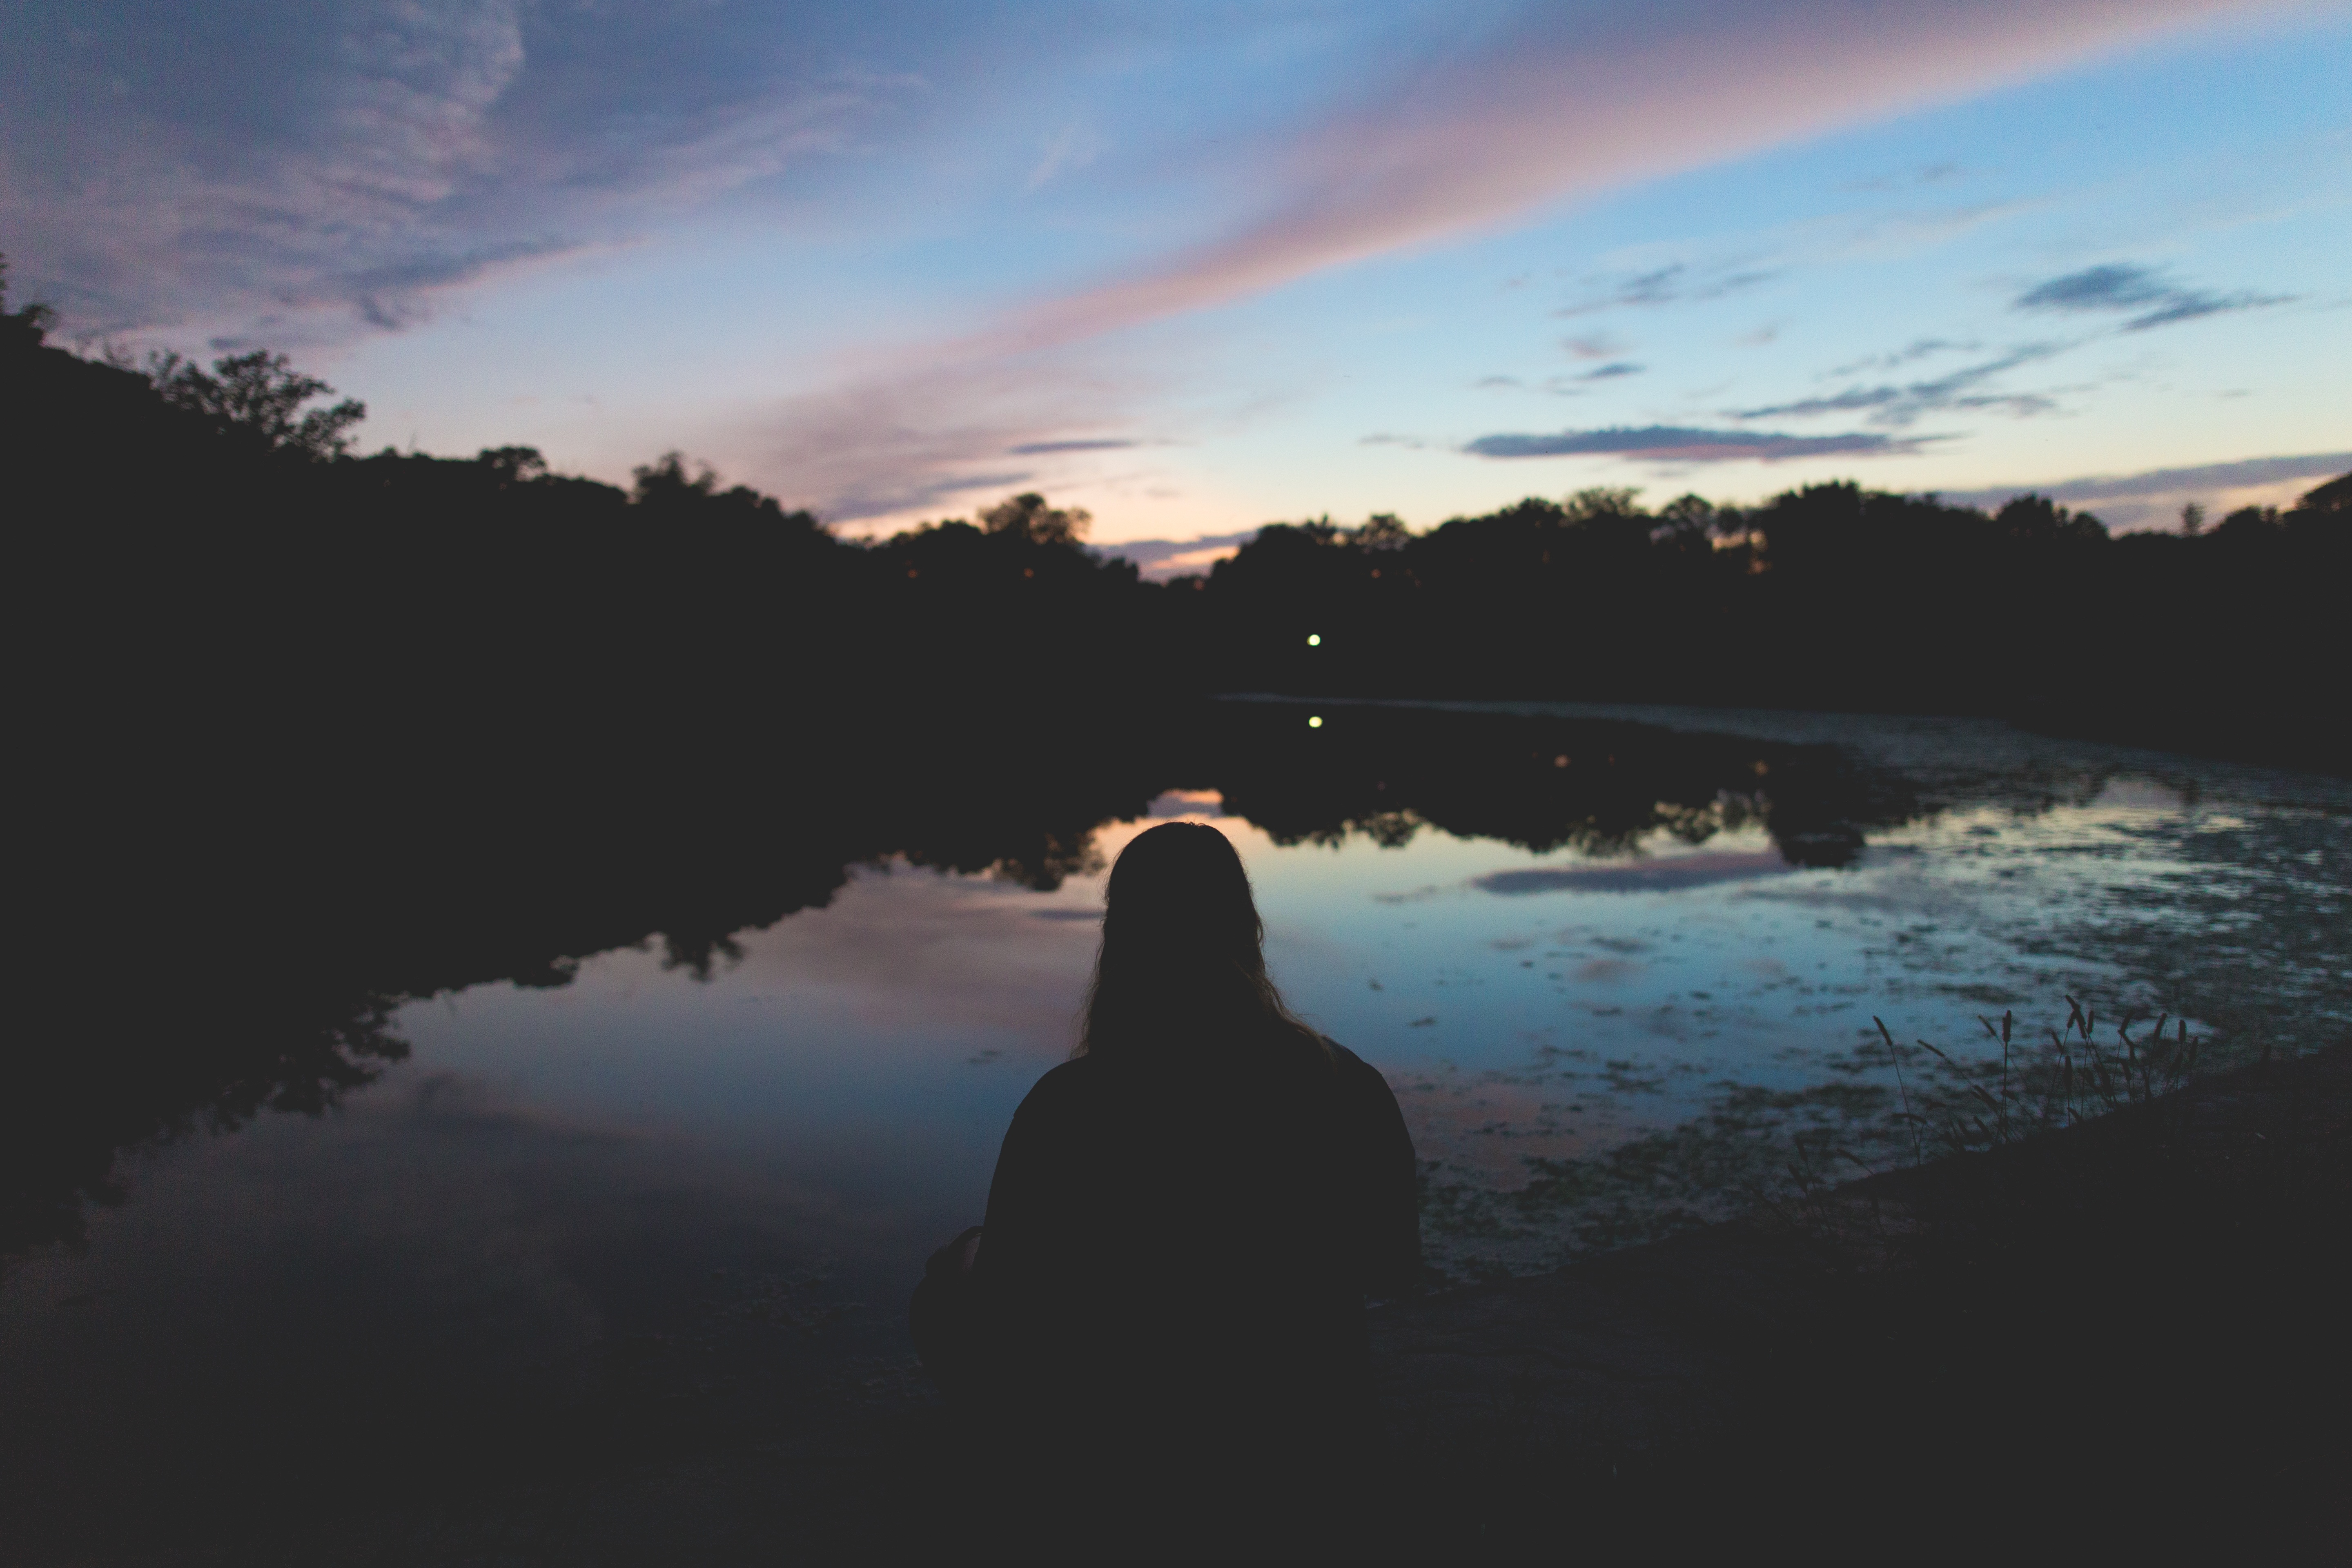
sea, tree, horizon, cloud, sky, sunrise, sunset, sunlight, morning, wave, lake, dawn, dusk, evening, reflection, loch, atmospheric phenomenon